Single-kitchen home

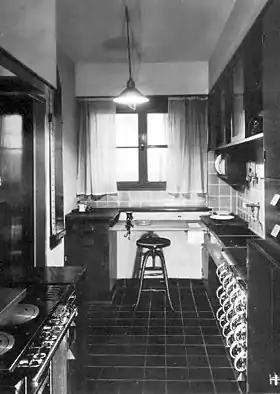
Reform model Frankfurt kitchen, 1926

In Boston, the feminist Melusina Fay Peirce (1836–1923) planned a housewives' and production cooperative from 1868. She designed both the structural and conceptual background and coined the term "cooperative housekeeping" for her facility. In a community of 36 houses grouped around a courtyard based on neighborhood help, paid services such as cooking, washing and sewing were to be offered in a central workplace and a communal kitchen was to be set up. The project soon failed due to resistance from the husbands of the women involved. Peirce developed her experiences and findings further and published "Co-operative Housekeeping: How not to do it and How to do it" in 1884.